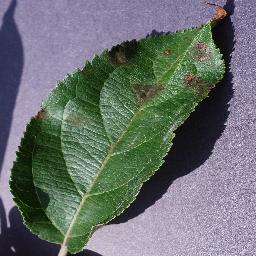
Label: Apple___Apple_scab